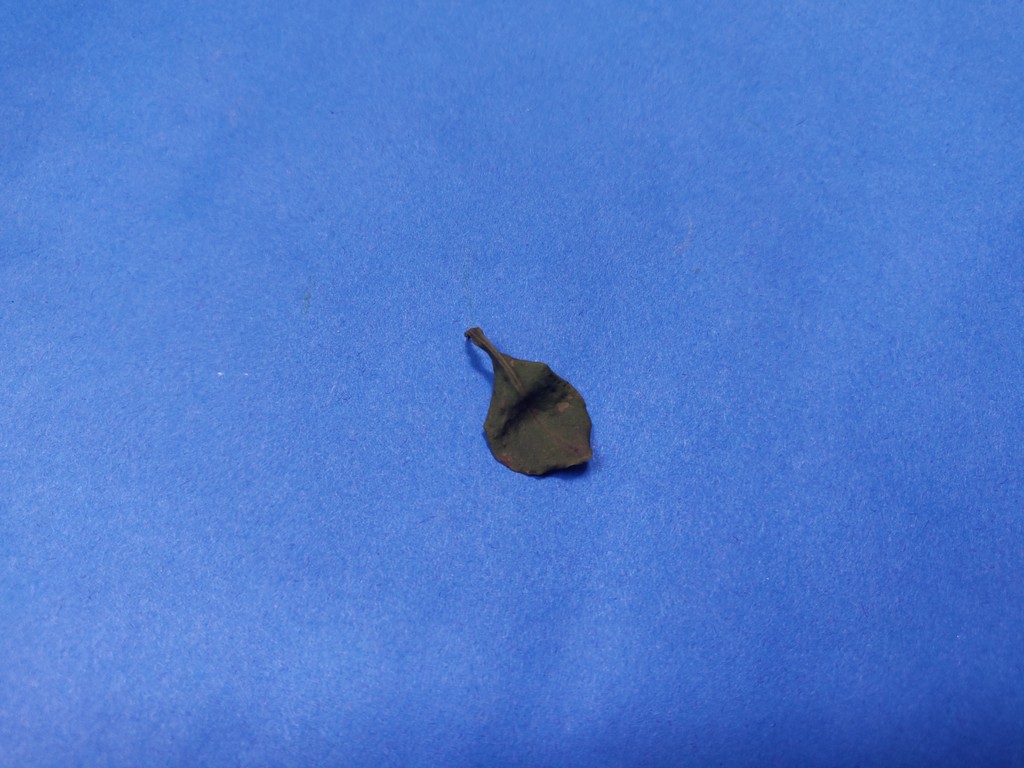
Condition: Dried
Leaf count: single
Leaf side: unknown